Short C-23 Sherpa

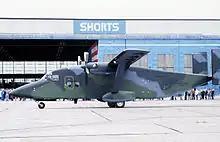
The first C-23A for U.S. Air Force during its official rollout ceremony

The C-23 served with USAF starting in the 1980s, and later the U.S. Army. It was retired from the USAF in 1990 and the Army until 2014.